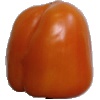
Label: orange_pepper